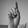
ASL letter: D